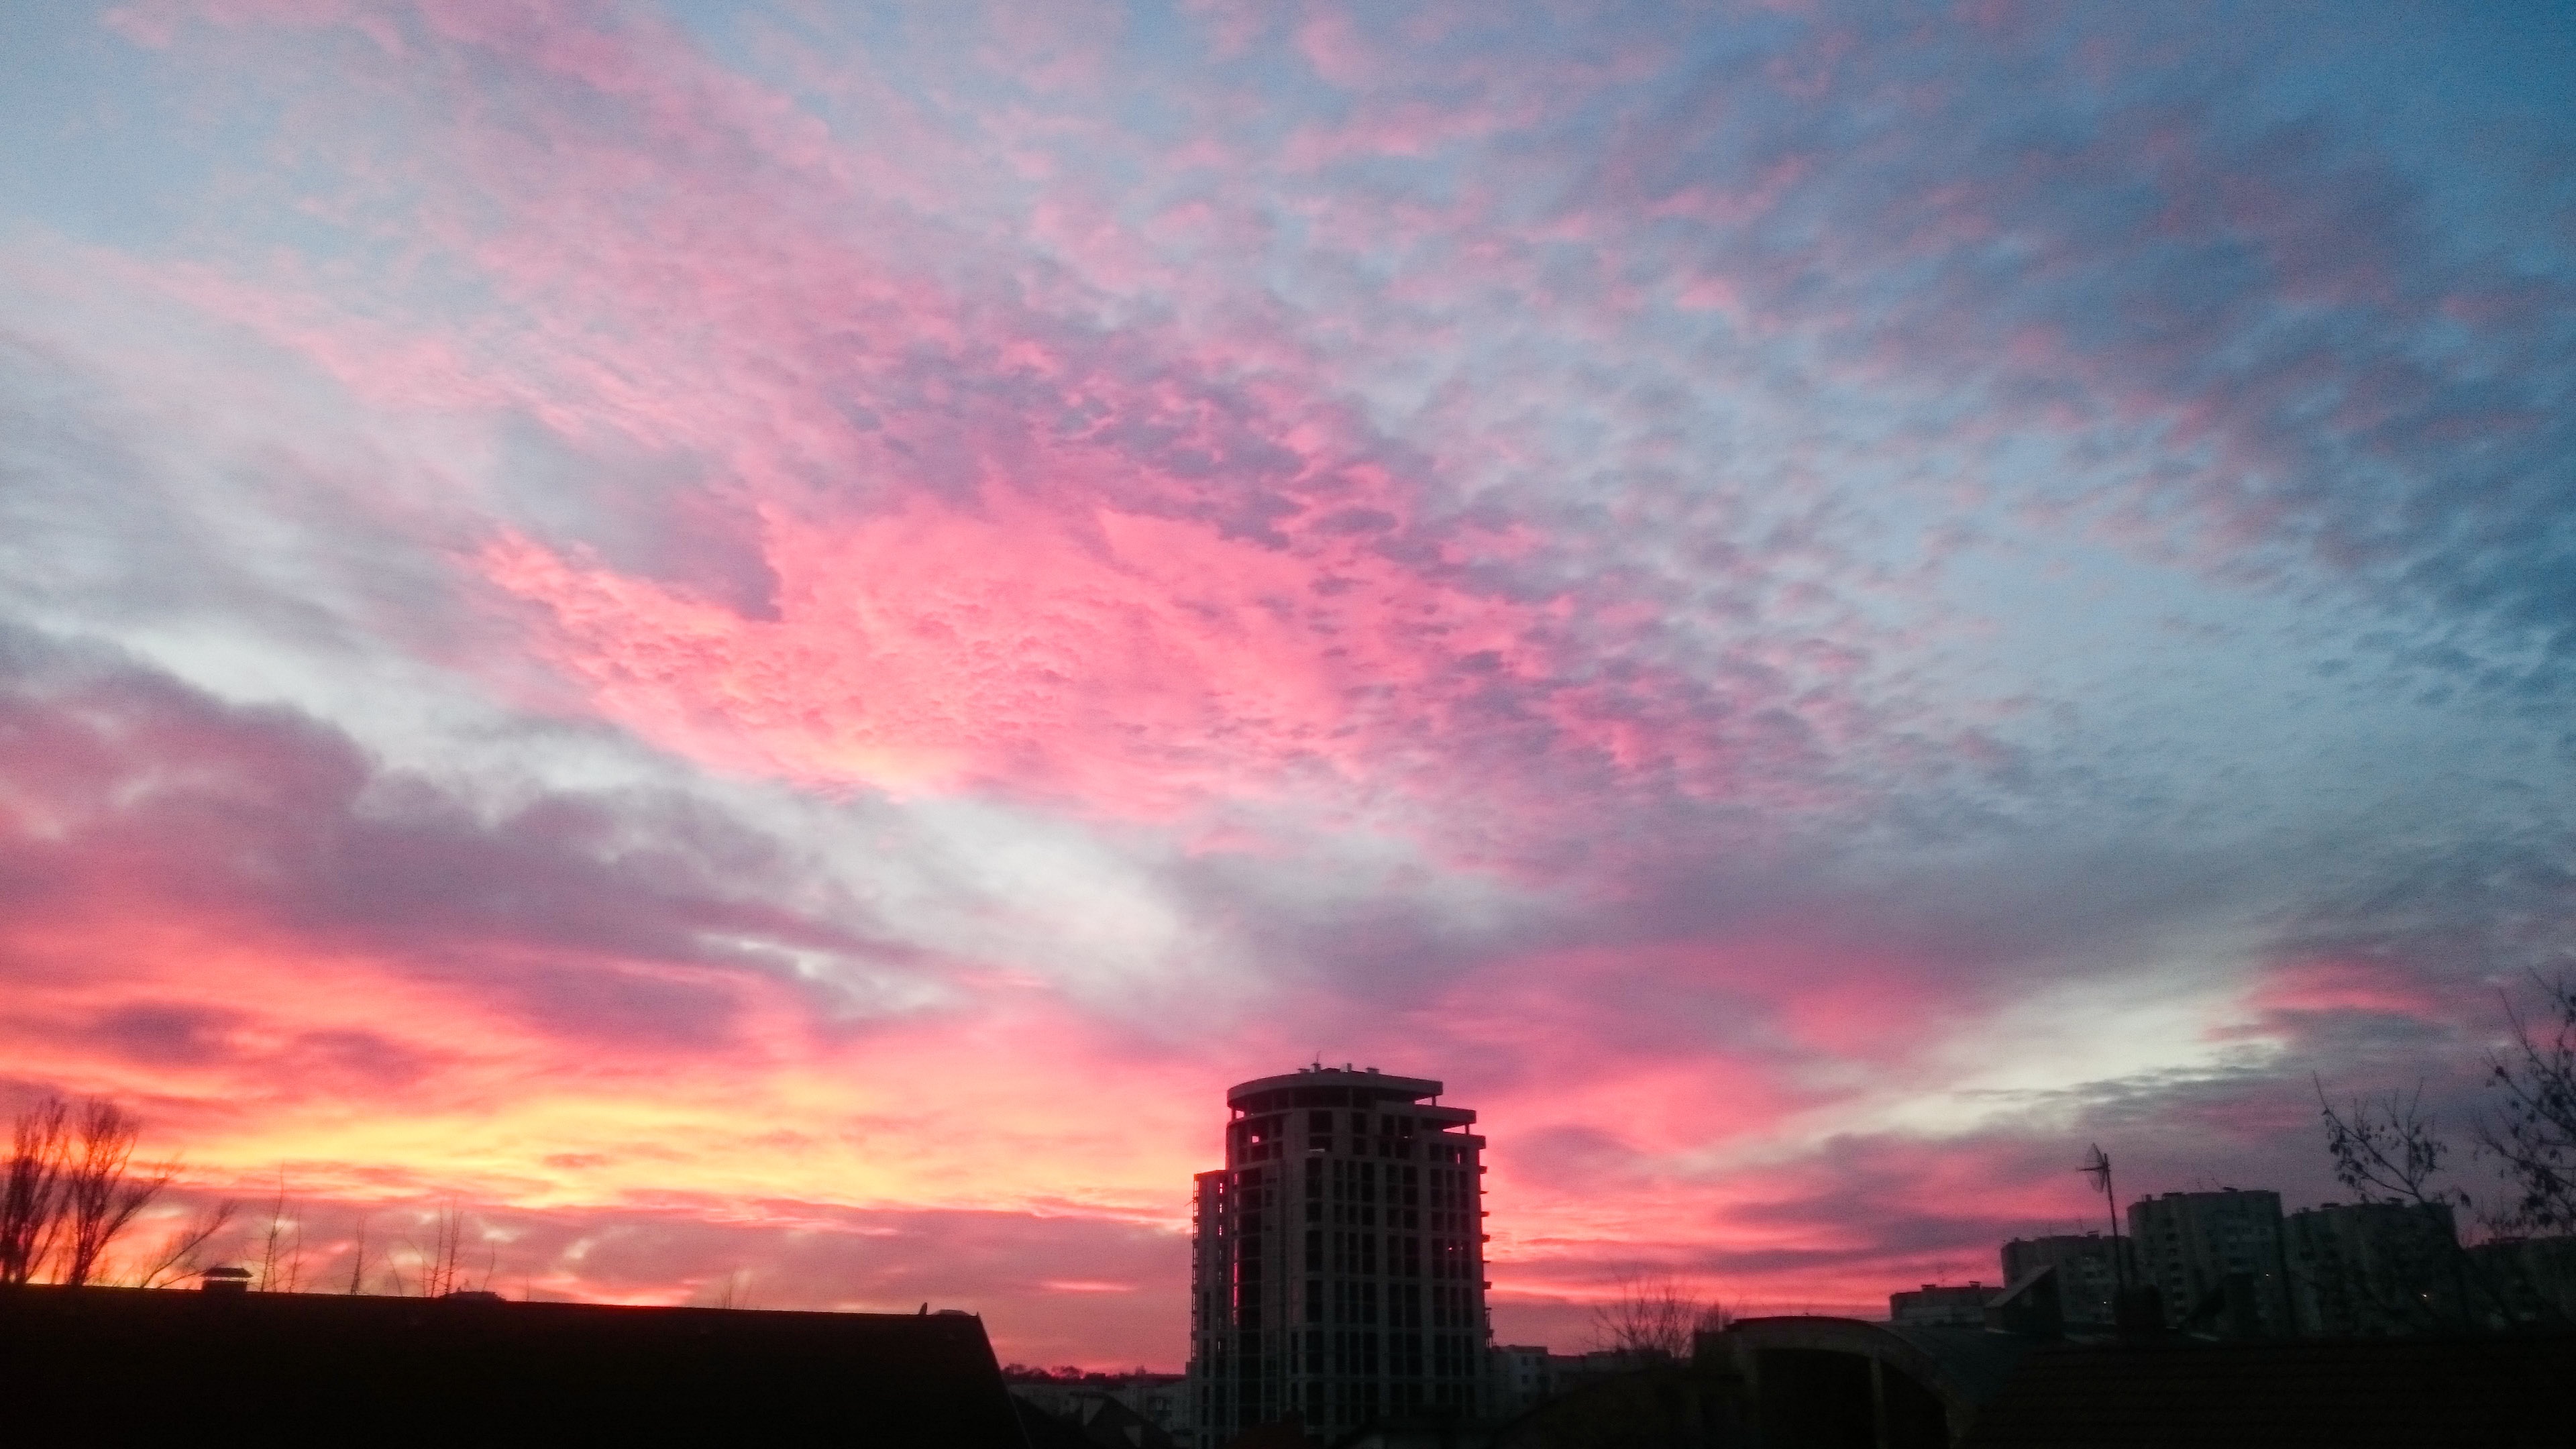
horizon, cloud, sky, sunrise, sunset, skyline, morning, dawn, atmosphere, dusk, evening, afterglow, meteorological phenomenon, red sky at morning